Honda Integra

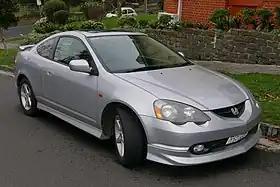
2002 Honda Integra Special Edition coupe (DC5) in Australia.

The , sold in North America as the Acura Integra and later the Acura RSX, is an automobile produced by the Japanese company Honda from 1985 until 2006, and then since 2021. It succeeded the Quint as a more luxurious and sport-oriented derivative of the Civic. The Integra was one of the launch models for Acura in the US in 1986 alongside the Acura Legend. Throughout its production run, the Integra was highly regarded for its handling and performance. The 1995–2001 Integra Type R is widely regarded as one of the best front-wheel-drive cars of all time.